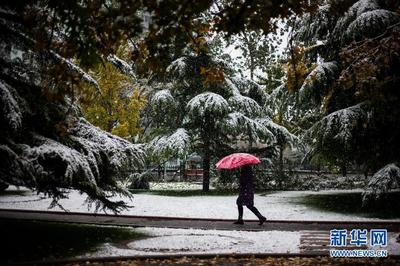
Weather: snow or frosty